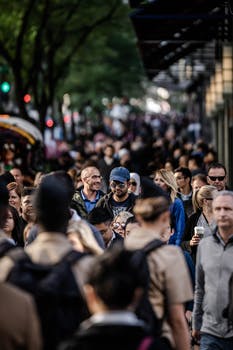
Label: No Watermark